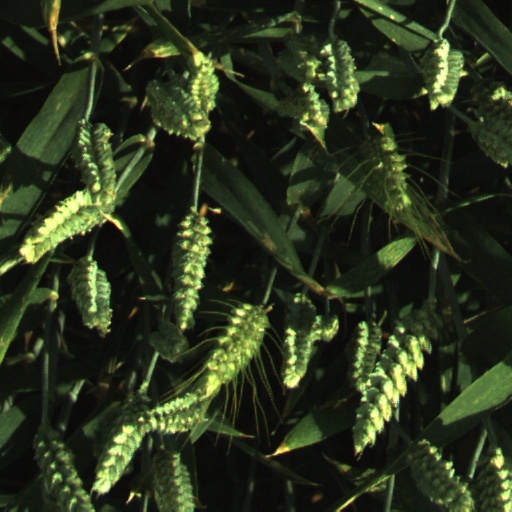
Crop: wheat